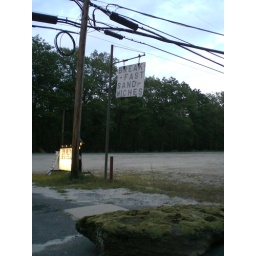
along a sandy road in the pine barrens